Hualikan station

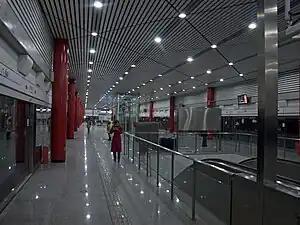
Platform

Hualikan station is a station on Line 15 of the Beijing Subway.